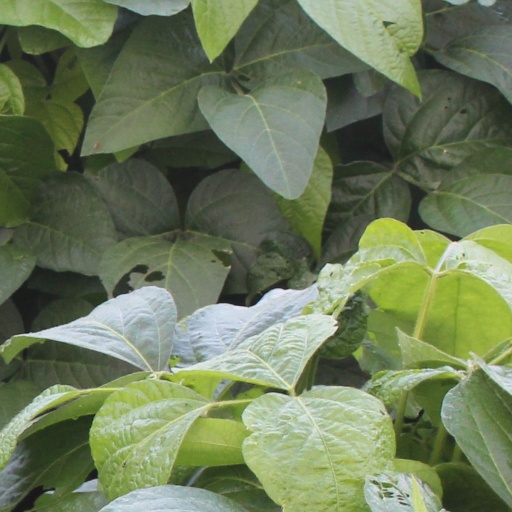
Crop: soybean